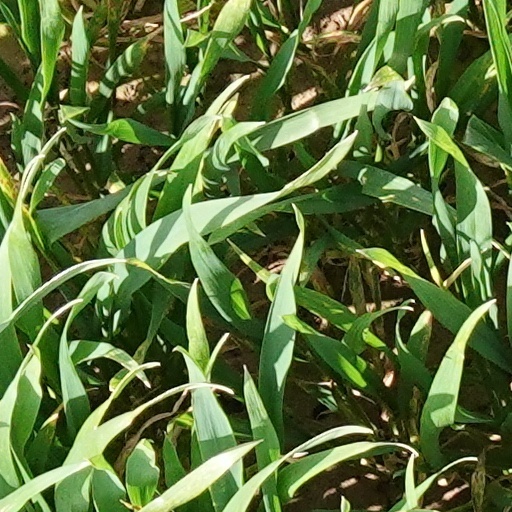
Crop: wheat